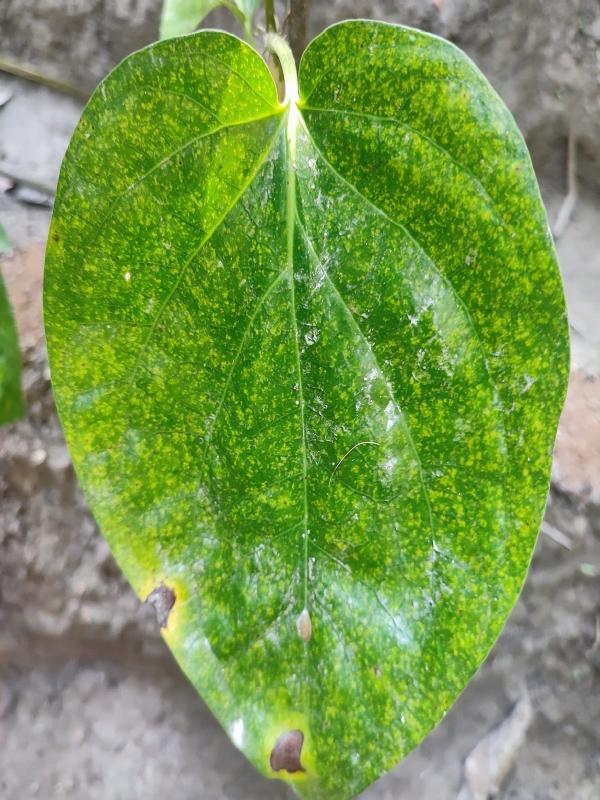
Label: Bacterial_Leaf_Disease